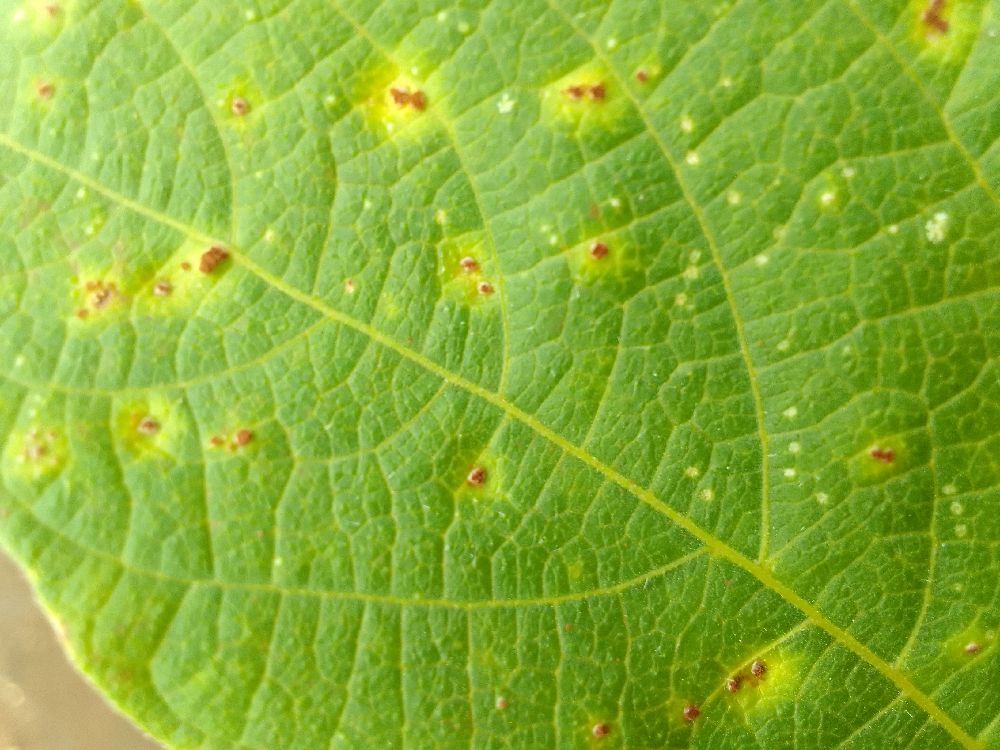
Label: rust